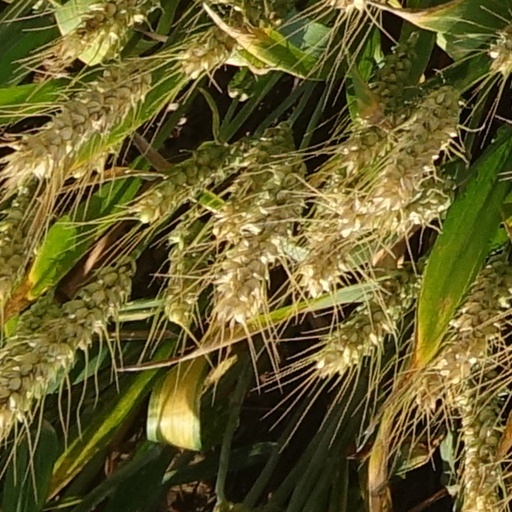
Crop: wheat